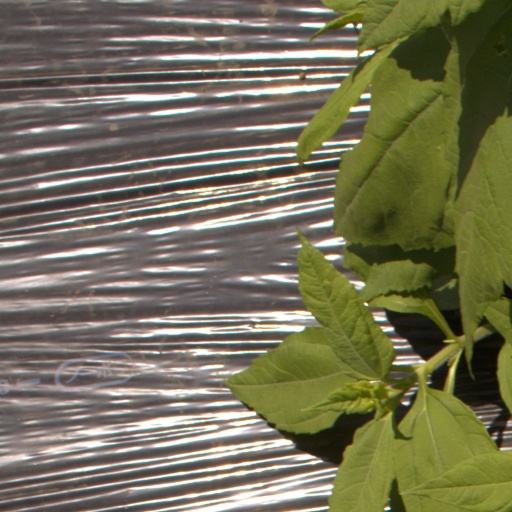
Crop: Jerusalem artichoke